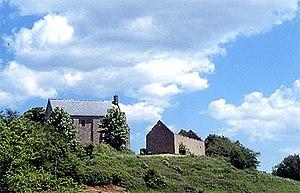
Le logis seigneurial, aussi appelé plus communément logis, est, au Moyen Âge de la fin du XIᵉ siècle au milieu du XVᵉ siècle, un vaste bâtiment situé la plupart du temps dans le donjon et réservé à l'usage du seigneur et de sa famille.
La famille du Hommet, qui tire son nom de Le Hommet, village de la Manche, a fourni au duché de Normandie de nombreux connétables.